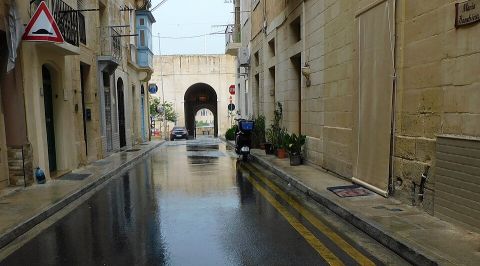
Road surface condition: wet